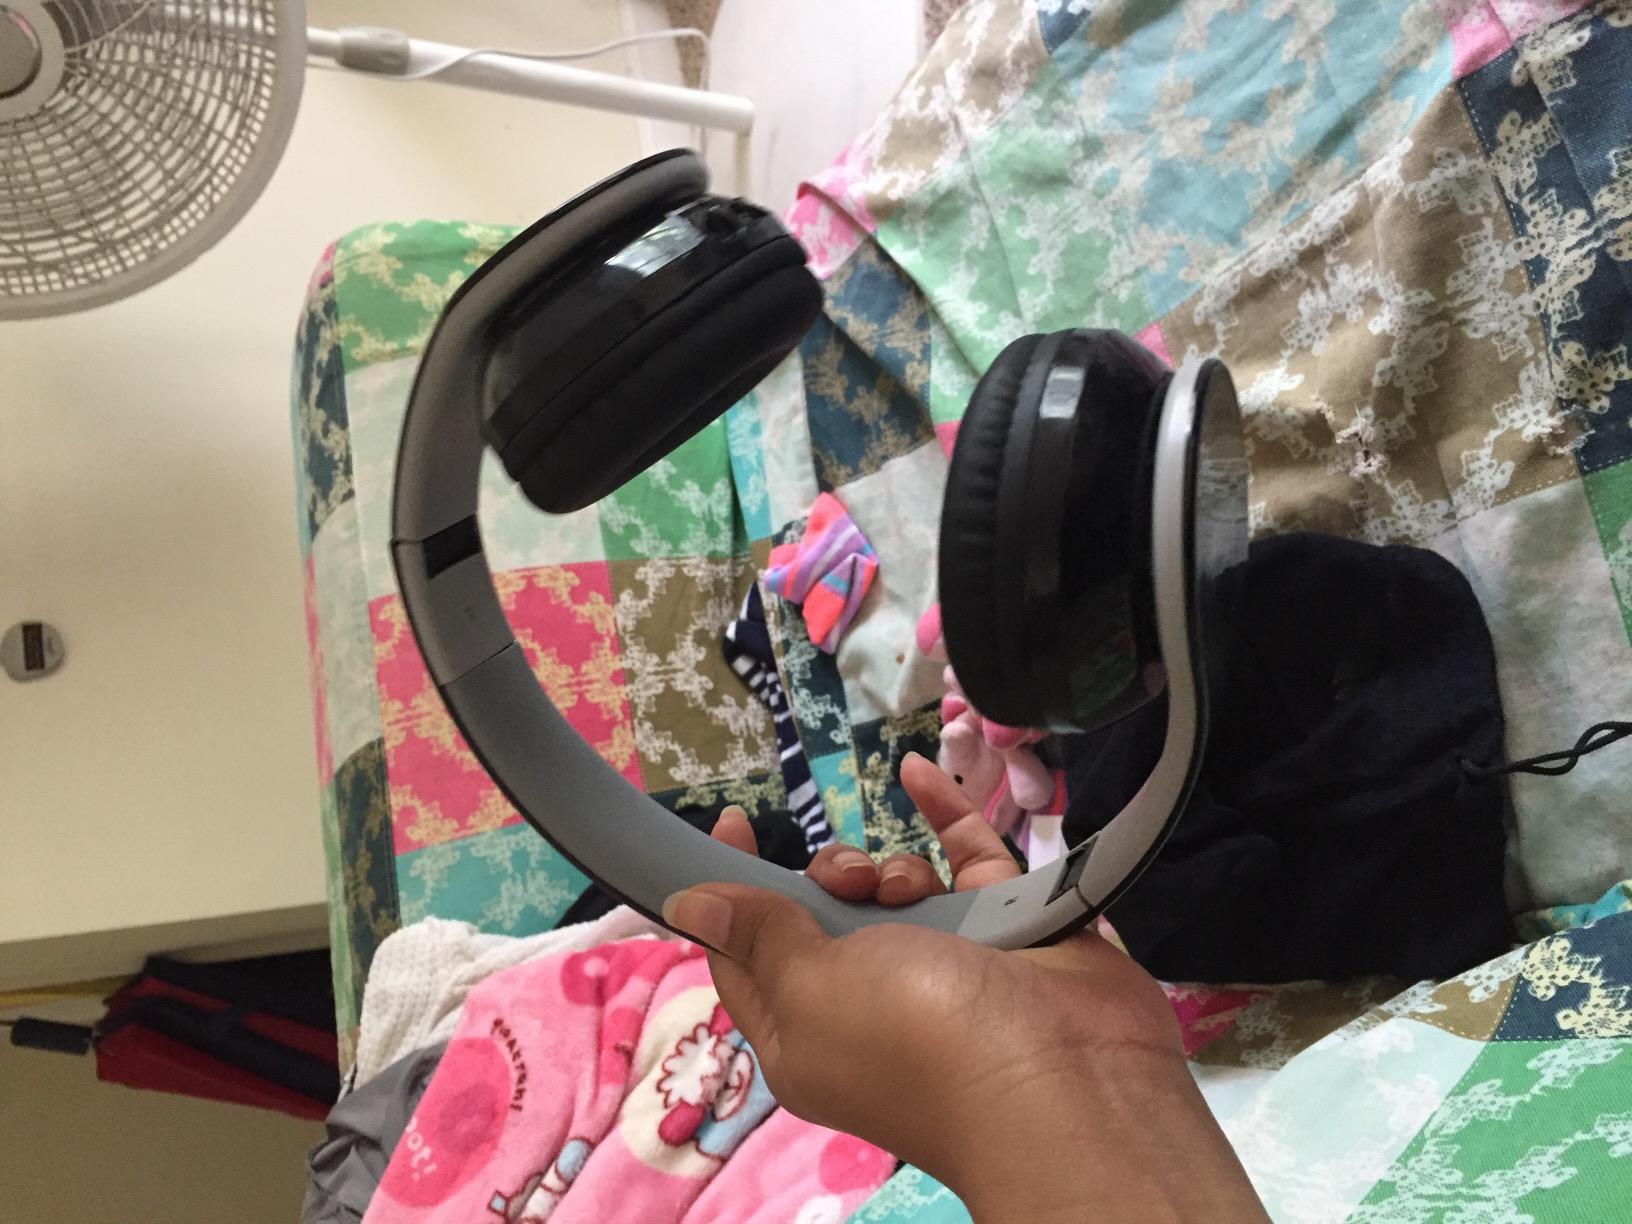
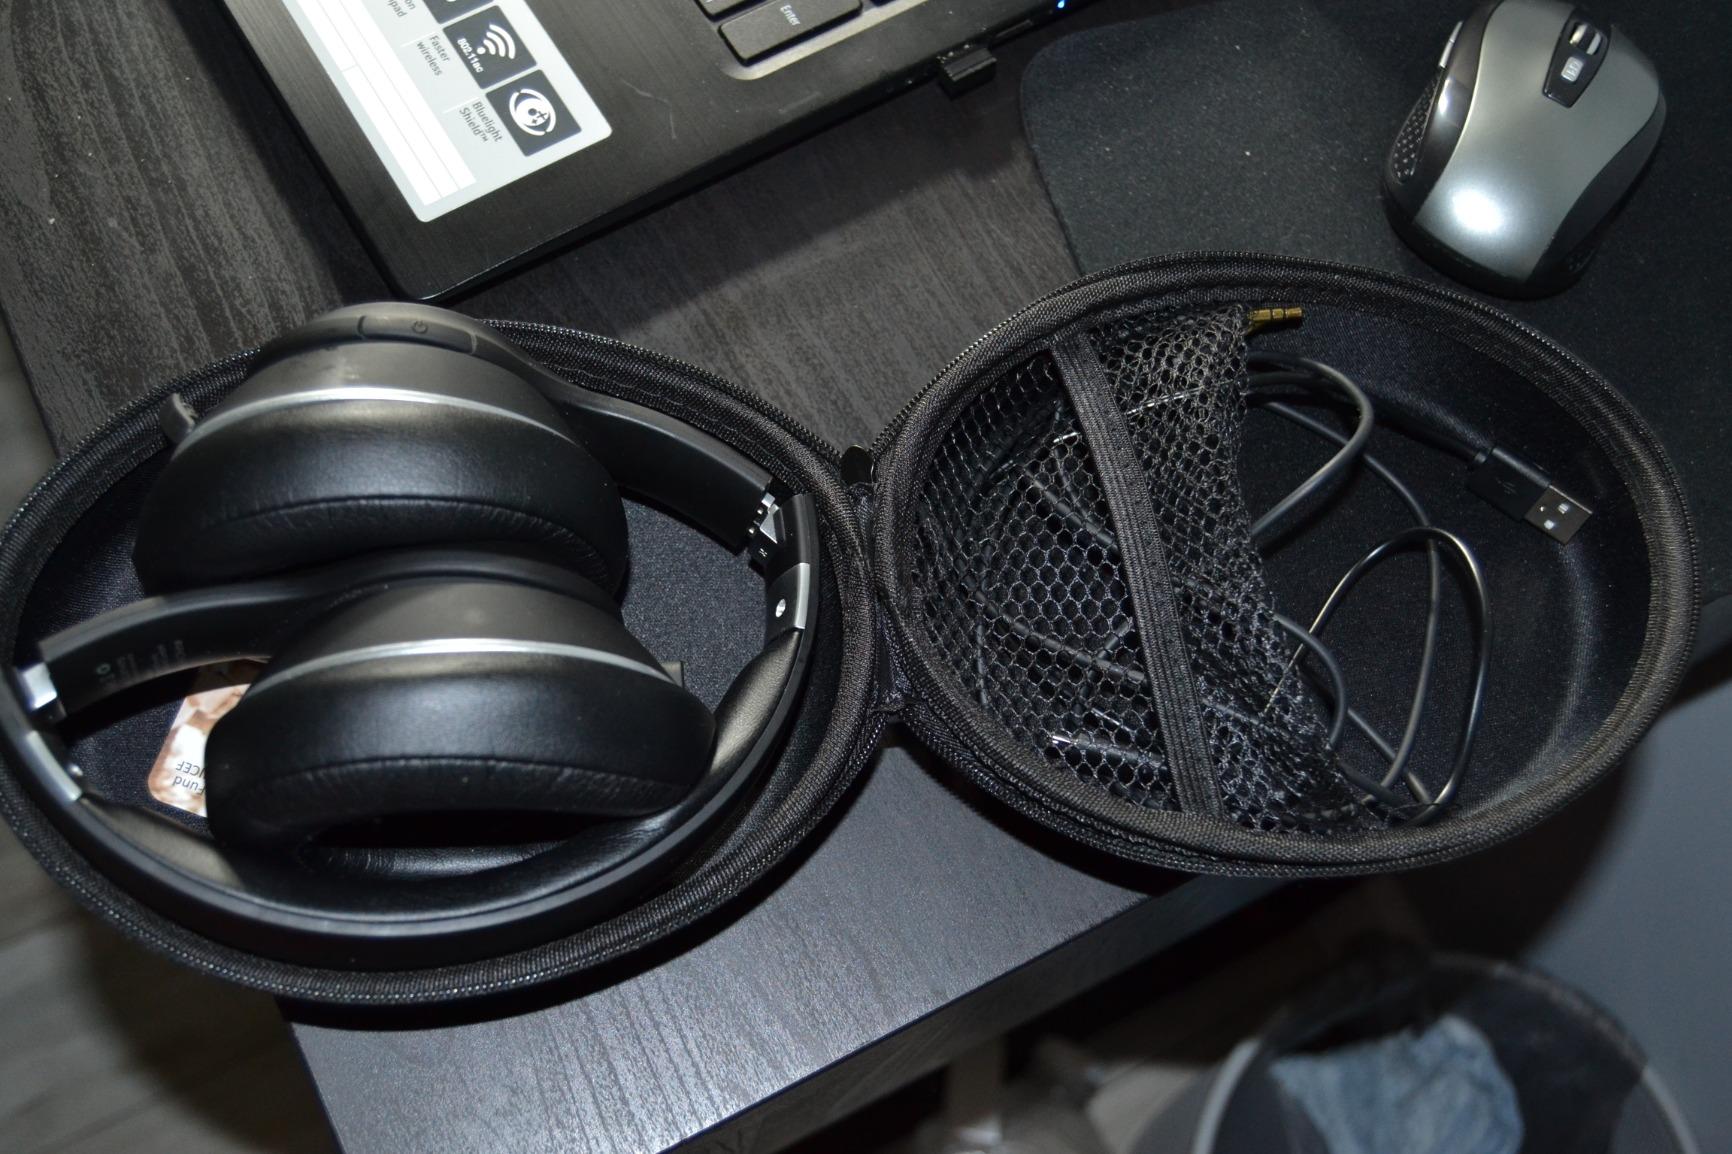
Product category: headphones
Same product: no